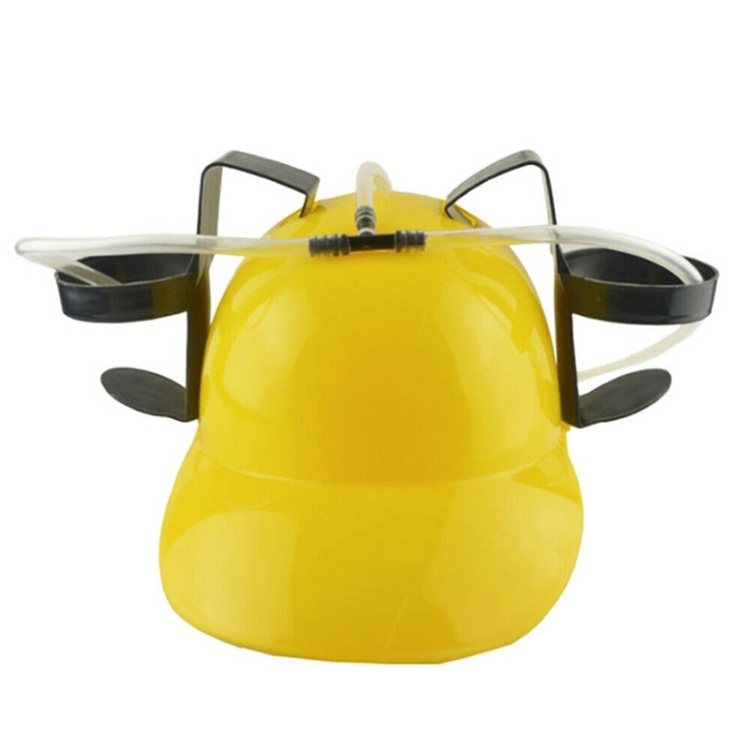
Lazy Beer Drink Hat Birthday Party Outdoor Drink Helmet(Yellow)
1. Free your hands and let you enjoy watching dramas and games 2. There are adjustment buckles inside the hat, you can adjust the size 3. Material: plastic/PE/PP 4. Weight: 202g 5. Size: hat 28 x 18 cm, height 12 cm, head circumference about 60 cm 6. It is recommended to clean it before use, put it in a ventilated place to dry, do not dry it directly in the sun Specification: Package Weight One Package Weight 0.41kgs / 0.90lb Qty per Carton 48 Carton Weight 17.90kgs / 39.47lb Carton Size 60cm * 50cm * 60cm / 23.62inch * 19.69inch * 23.62inch Loading Container 20GP: 148 cartons * 48 pcs = 7104 pcs 40HQ: 343 cartons * 48 pcs = 16464 pcs
Brand: Salrog ( Powered By Solnuance LLC )
Category: Home & Garden > Kitchen & Dining > Barware > Beverage Tubs & Chillers